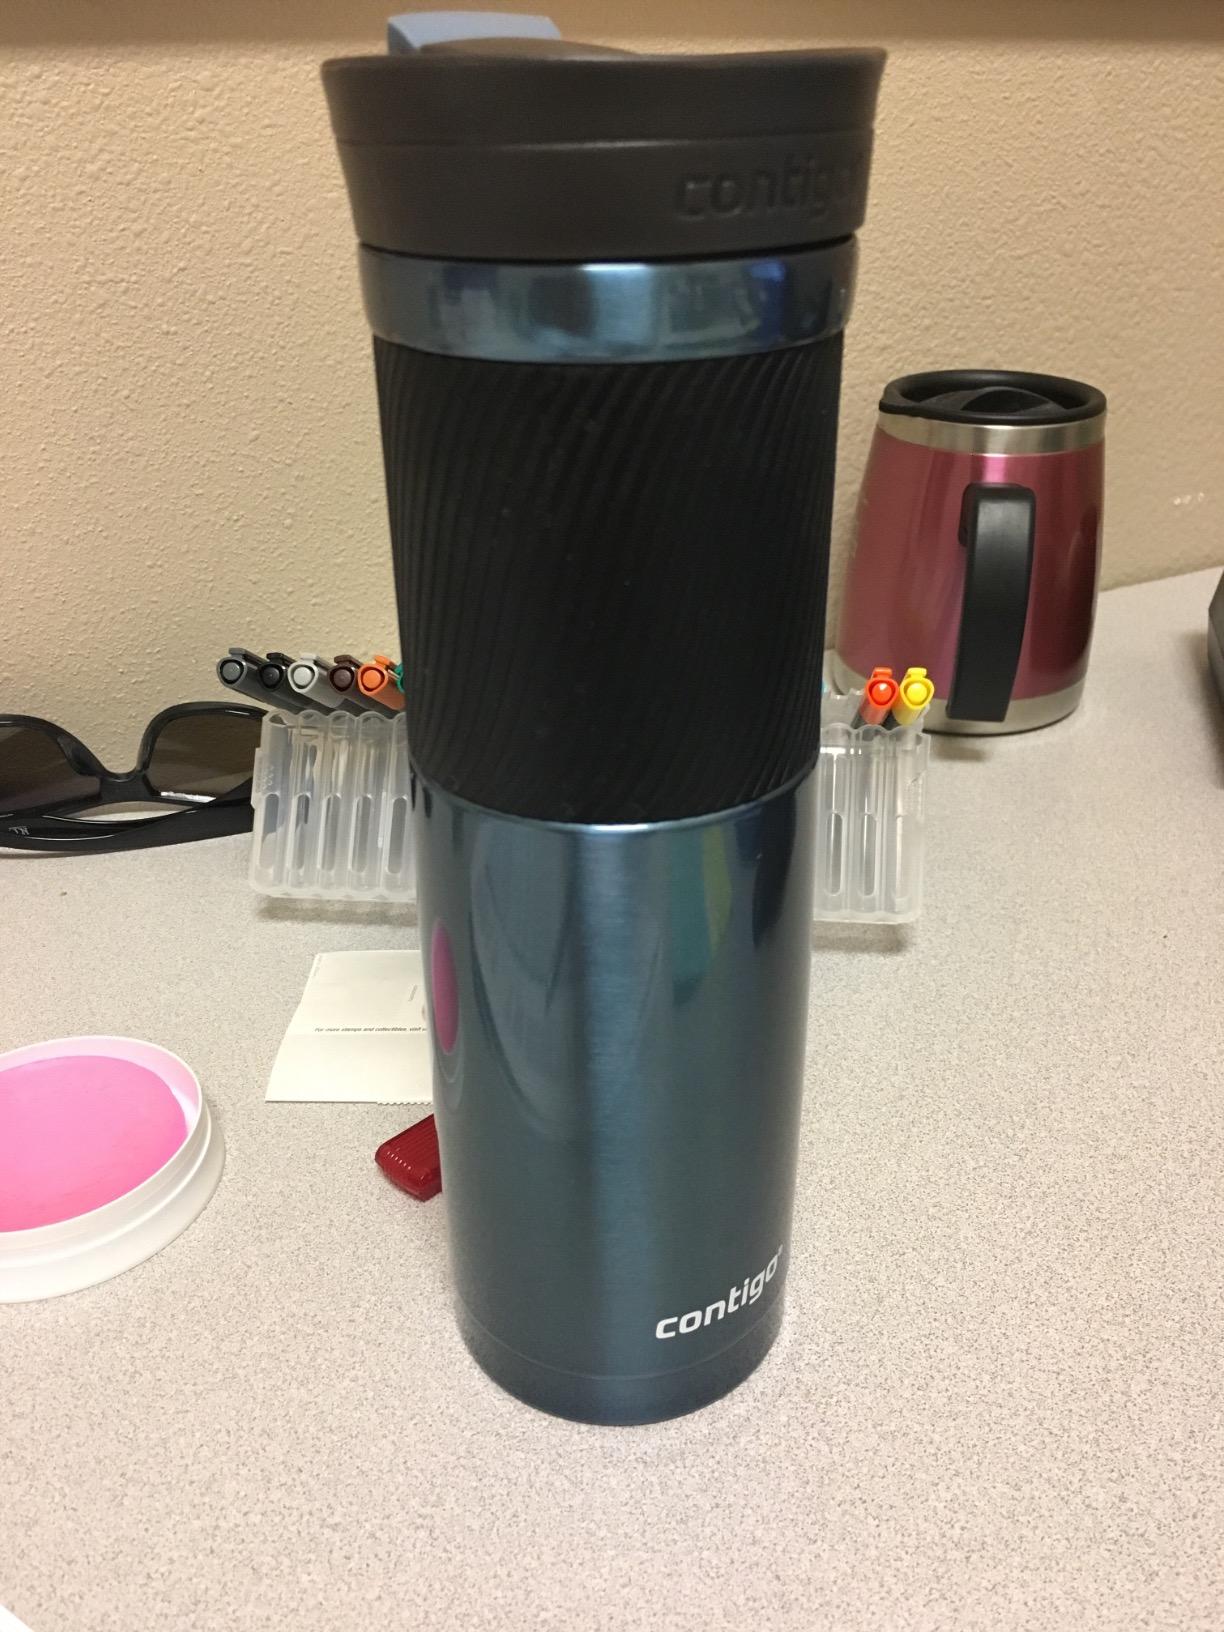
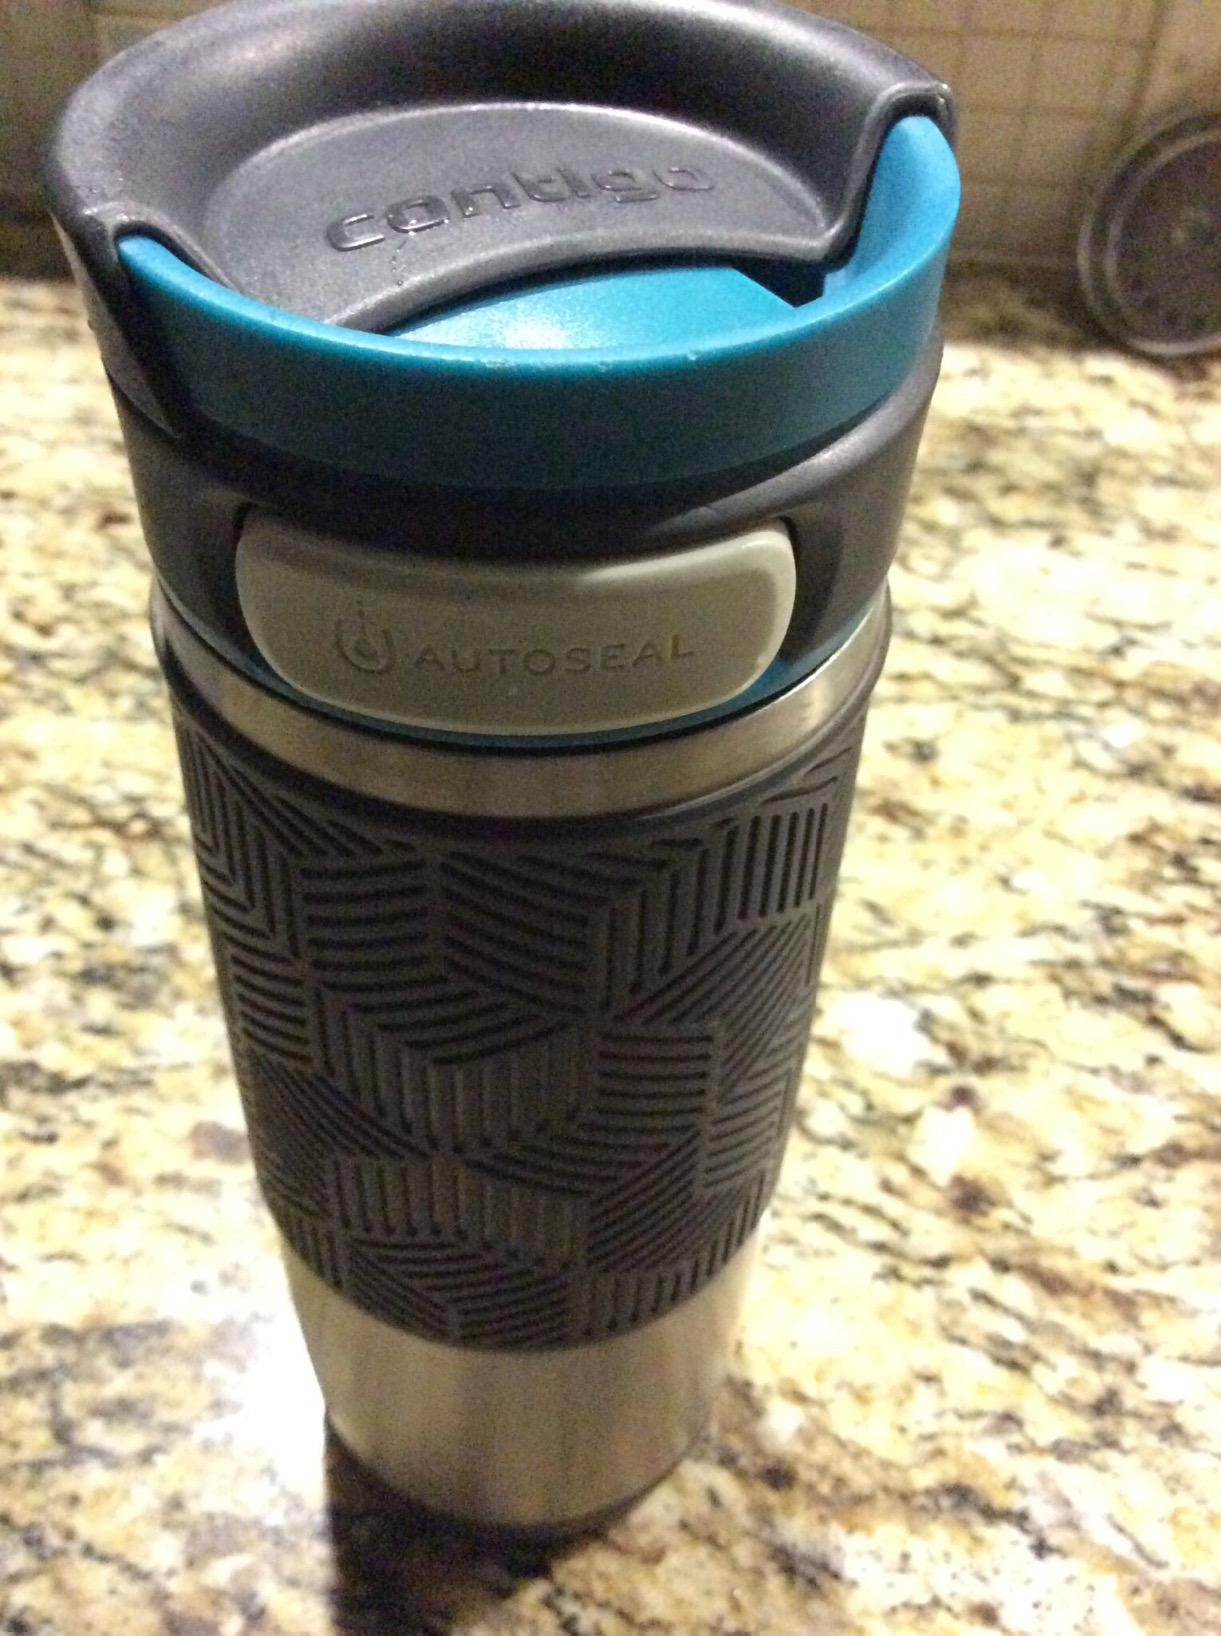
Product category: items_mug
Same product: no